Metronome

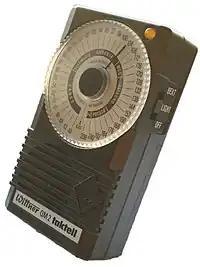
Wittner electronic metronome

Historical credit for the mechanical metronome is spread across Spanish, Italian, French, Dutch and German contributors.